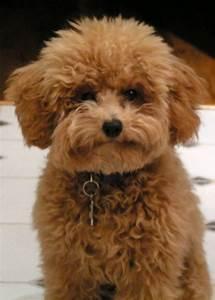
dog